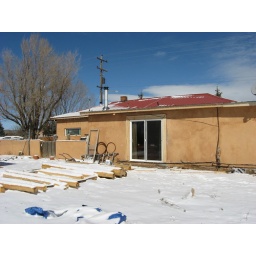
New sliding glass door in bedroom